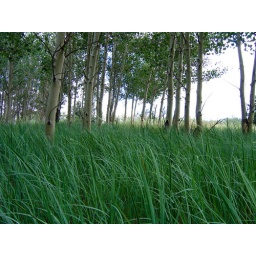
Here, the grass looked like the ocean a little bit. Taken in New Mexico.